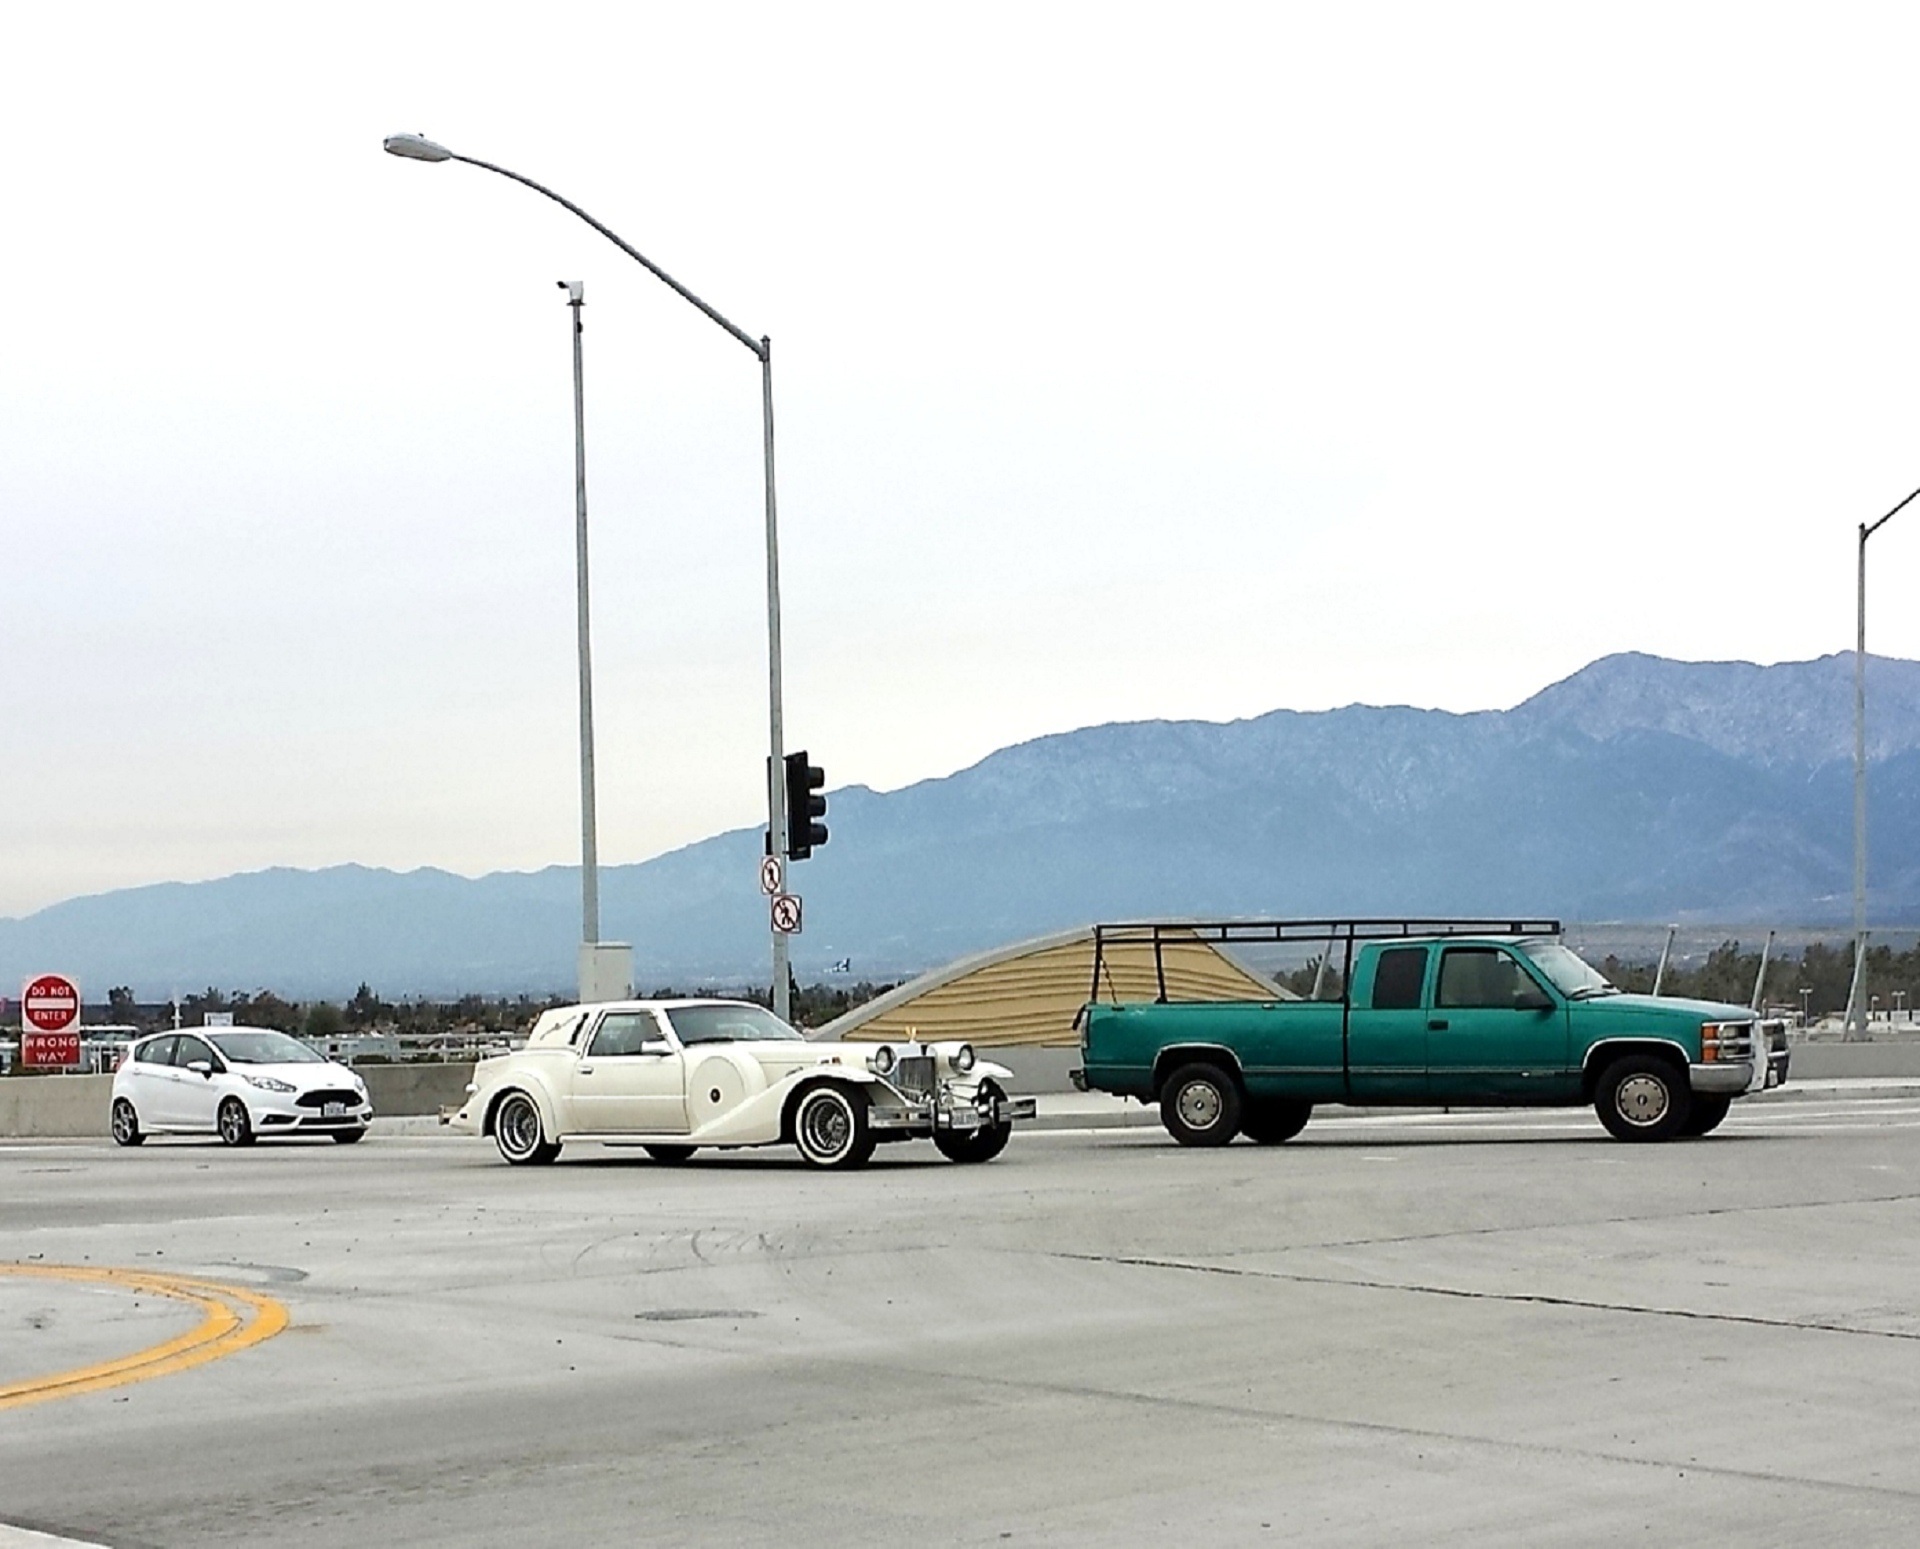
road, white, traffic, street, car, vintage, antique, wheel, automobile, retro, old, urban, travel, freeway, steel, transportation, transport, sign, truck, vehicle, aviation, drive, metal, auto, speed, american, design, brass, cars, engine, motor, race track, classic, traditional, metallic, old fashioned